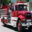
Label: truck